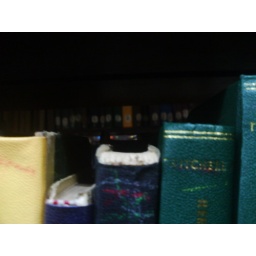
ancient books in an ancient library